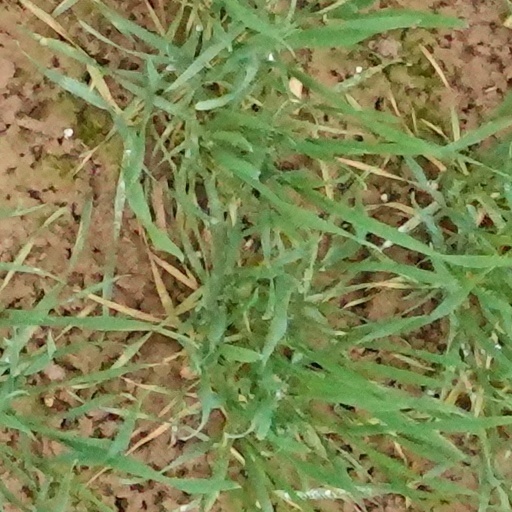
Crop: wheat